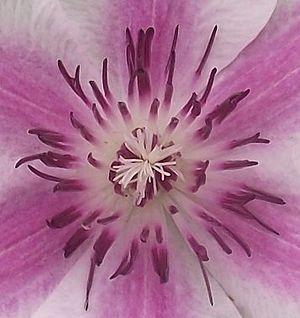
Etamines et stigmates de la clématite 'Carnaby'
La clématite 'Carnaby' est un cultivar de clématite obtenu en 1983 aux États-Unis reconnu et cultivé pour sa floraison rose et blanche très lumineuse au jardin. Elle a été introduite en Europe par les pépinières Treasures of Tenbury, en Angleterre.